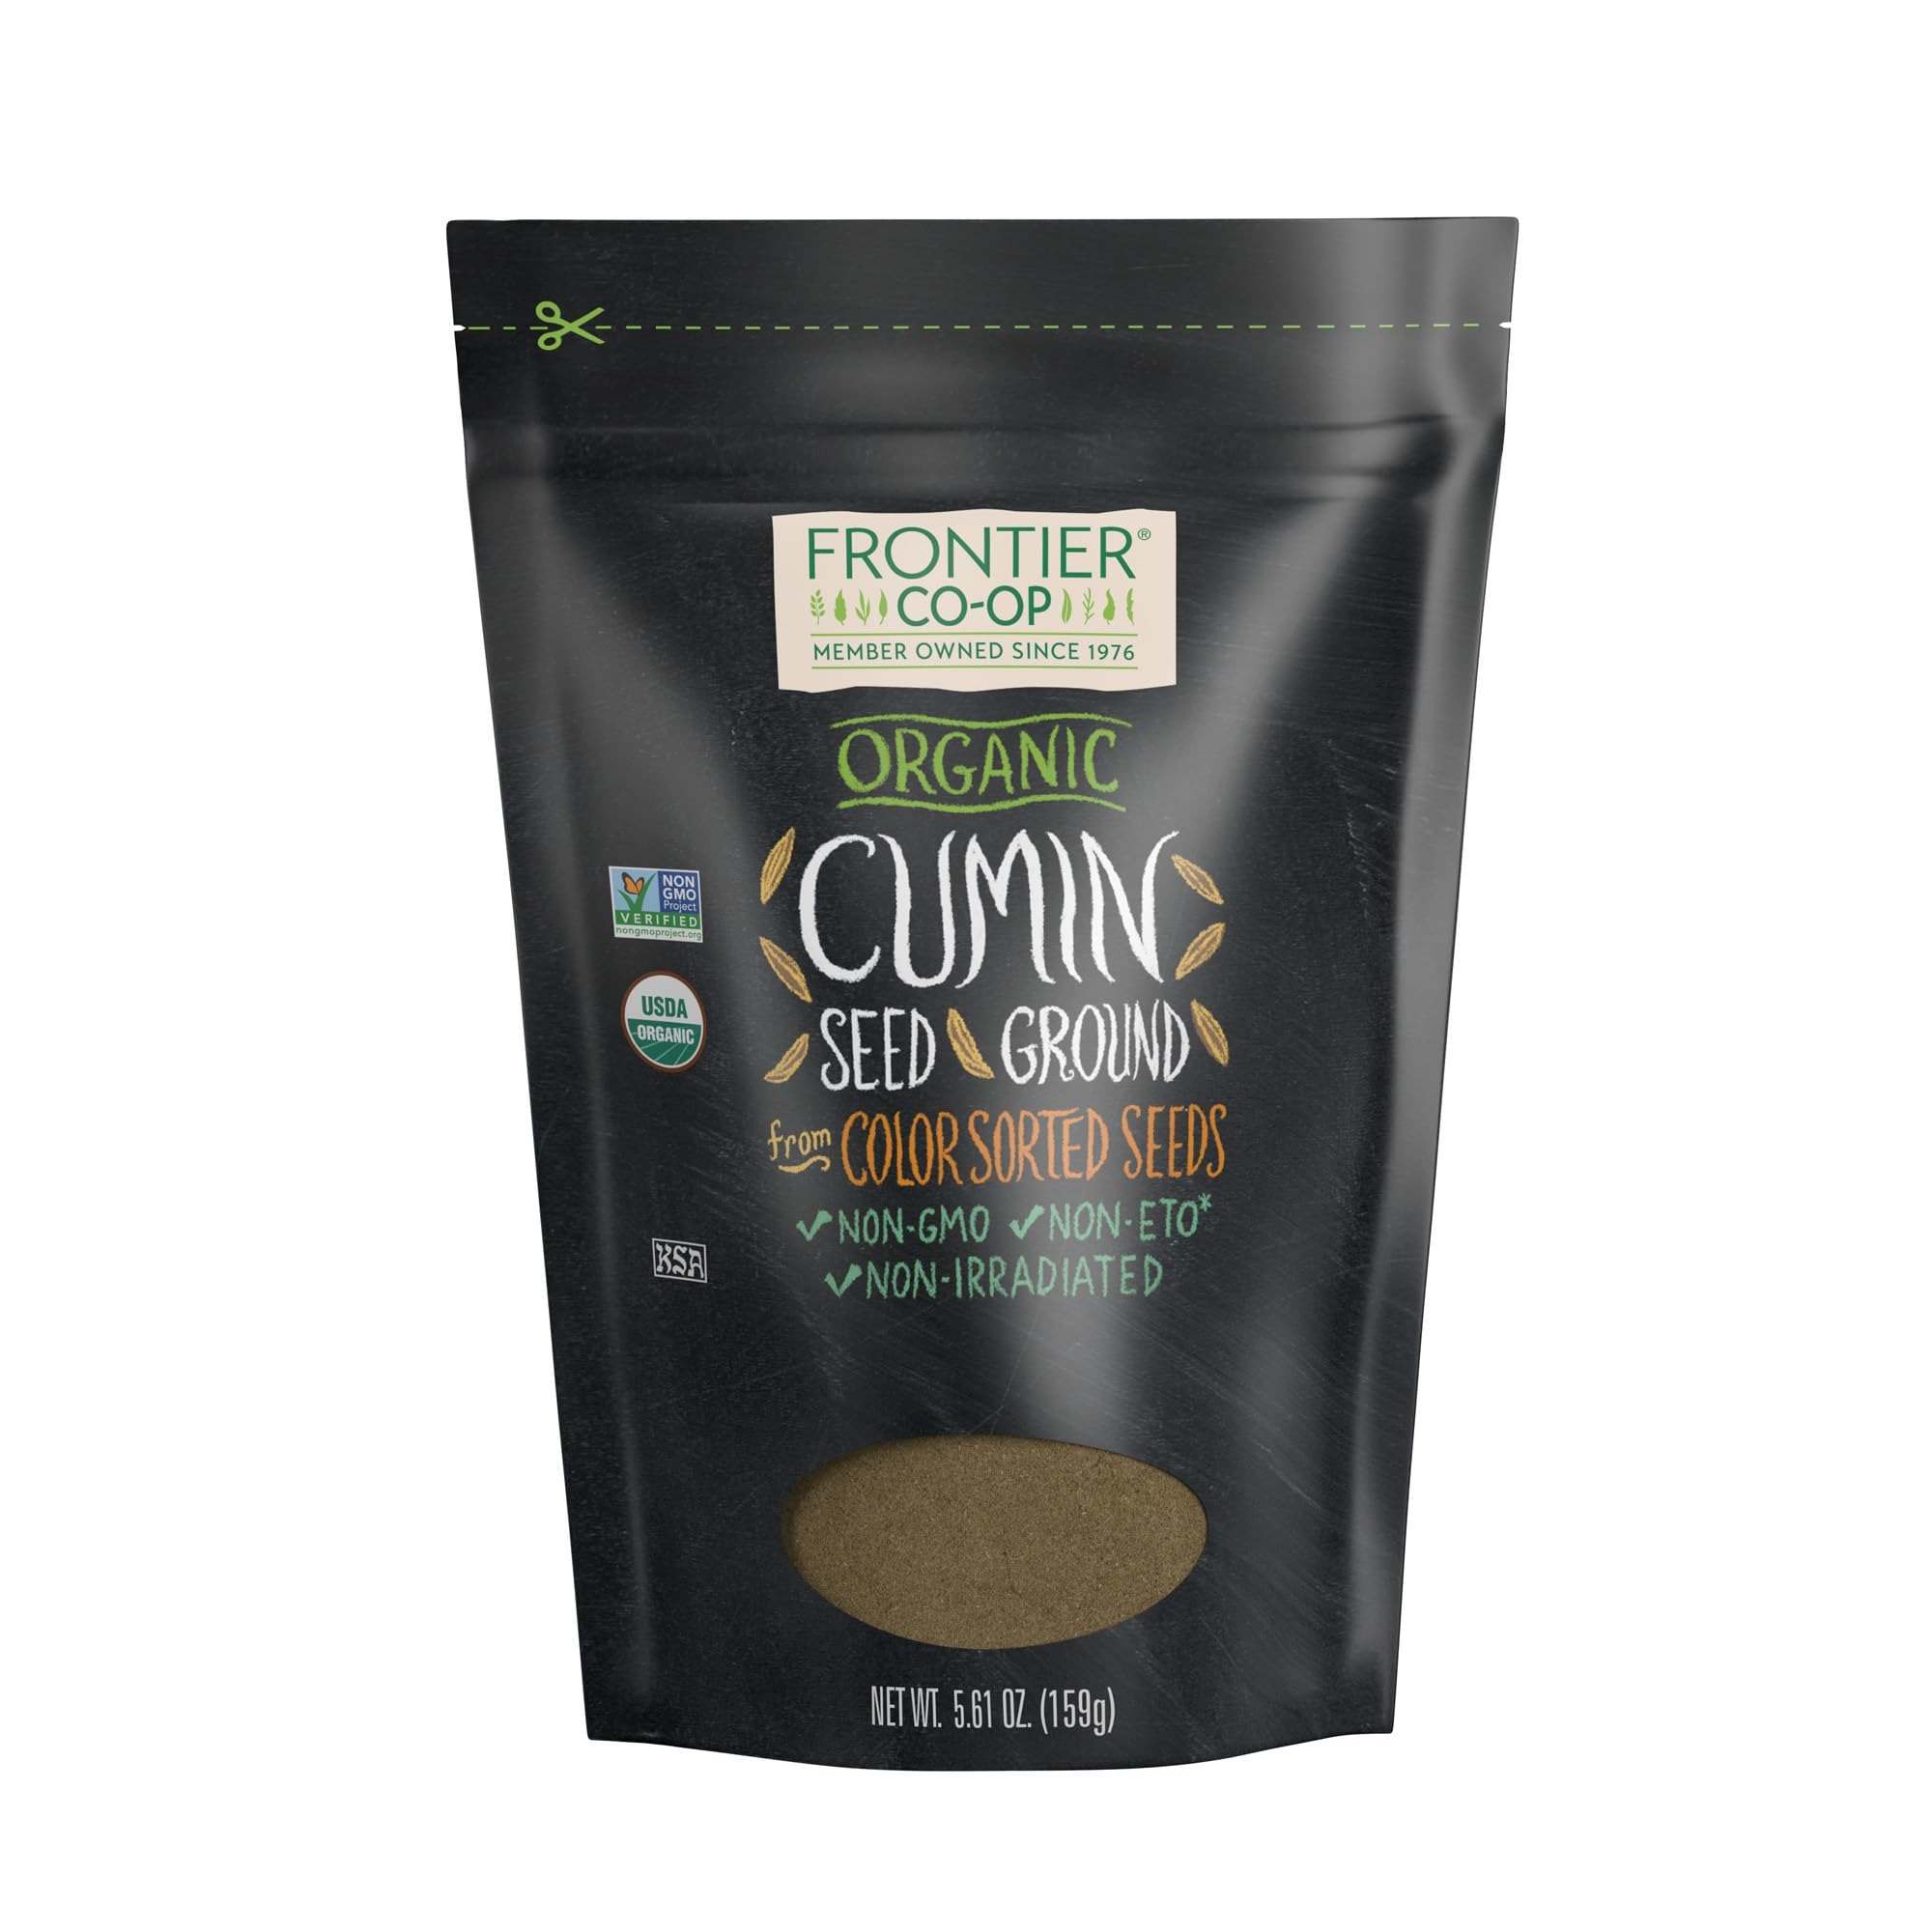
Item Name: Frontier Co-op Organic Ground Cumin Seed 5.61oz Cumin Powder
Bullet Point 1: Ground Organic Cumin Seed: Frontier Co-op's Organic Ground Cumin Powder, also known as Jeera, is one of the world’s most popular spices, essential in Middle Eastern and global dishes since 5000 B.C.
Bullet Point 2: A Variety Of Benefits: Cumin seasoning is essential in curry and perfect for tempering the heat in sauces, chilis, and stews, ground cumin seed adds versatility and depth to numerous dishes.
Bullet Point 3: Organic From Turkey And India: Sourced from India and Turkey for the finest flavor, our Organic Cumin Seed Powder is pure, non-irradiated, kosher, and has zero additives.
Bullet Point 4: Resealable: Keep your cumin spice fresh in our sturdy, resealable organic cumin bulk bags designed for convenience and longevity. Store in a cool, dry place for best quality.
Bullet Point 5: About Us: Founded in 1976, Frontier Co-op has grown into a leader in natural, organic and fair trade botanicals. We are member-owned, and committed to purity, honesty and quality.
Product Description: Frontier Co-op Ground Cumin Seed is made from high-quality seeds and delivers authentic cumin flavor. Cumin seeds look similar to caraway seeds and feature a warm, strong, and nutty aroma.<br><br>Also known as Jeera Cumin Seeds, our ground cumin seed delivers a sharp and earthy flavor with a pungent aftertaste. It is an essential part of curries and chili con carne. It also adds warm and earthy flavors to many savory dishes. Use it to enhance meat and vegetable dishes, and cheeses, too. Ground cumin seed pairs well with coriander, chilies, and fresh herbs.<br><br>Restaurant Supplies<br>Chefs and business owners alike trust our wholesale organic ground cumin seed powder for use in restaurants’ gourmet meals. Our bulk bags are also a great option for those wishing to repackage into your own spice jars with label for personal use or private label resale.<br><br>Best Uses: <br>Chili, Soups, Stews, Curries, Garam Masala and more<br>Cuisines: Indian, Middle Eastern, Mexican, Latino, Hispanic, North African, Arabic and Iberian <br>DIY Organic Cumin Capsules<br>Cumin Tea<br>Cumin Salt<br>Cumin Paste<br><br>FEATURES<br>
Value: 5.61
Unit: Ounce

Price: 7.13